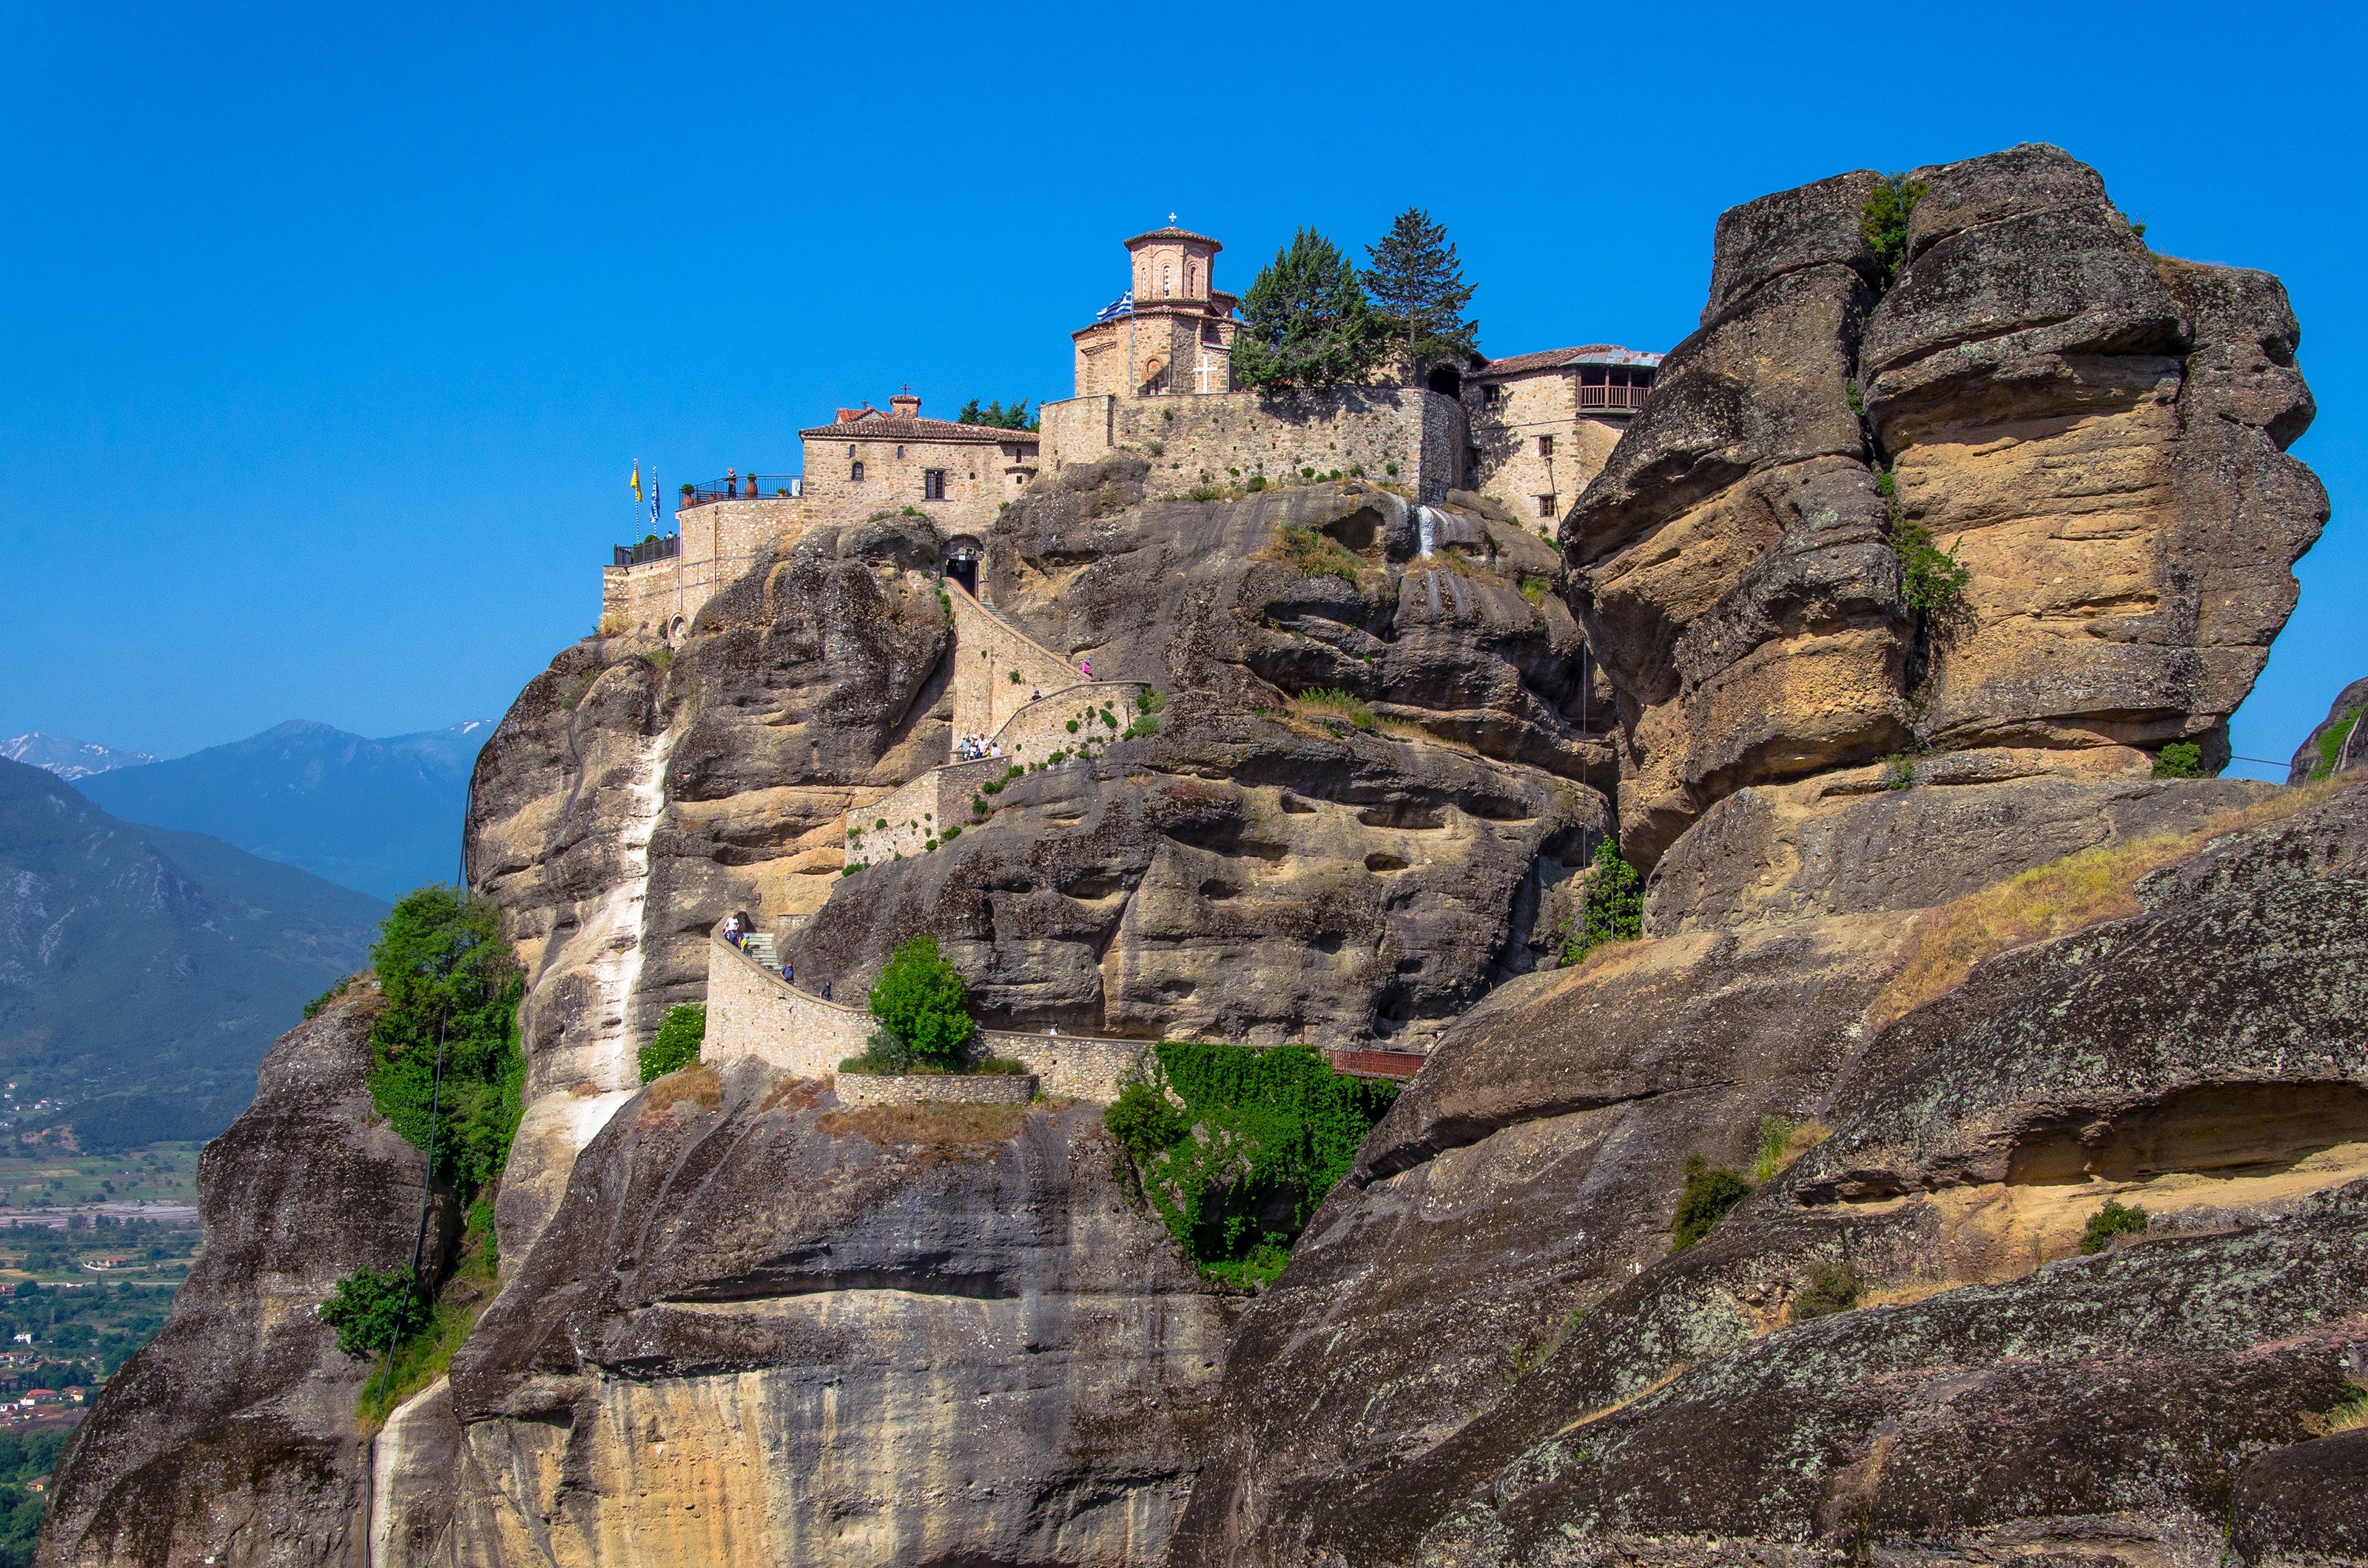
landscape, nature, rock, mountain, vacation, travel, formation, cliff, arch, religion, landmark, fortification, terrain, stones, geology, mountains, ruins, badlands, monastery, greece, orthodox, pilgrimage, cape, wadi, unesco world heritage site, natural arch, meteora, historic site, monasteries, ancient history, kalabaka